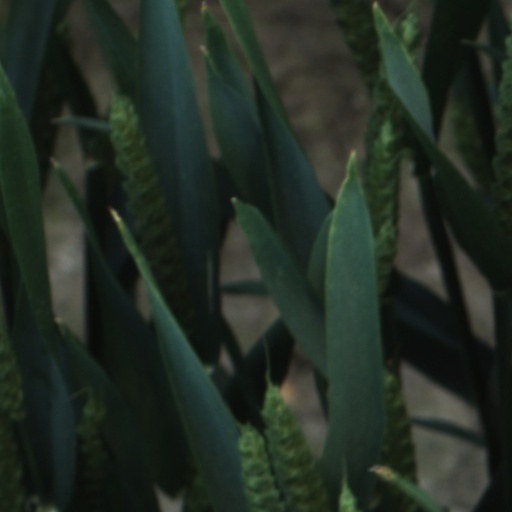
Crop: wheat